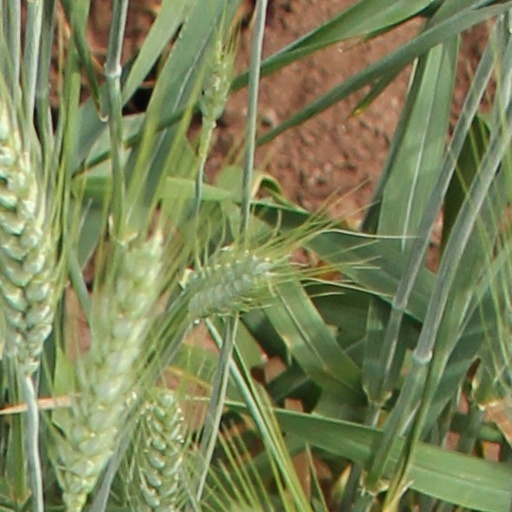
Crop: wheat